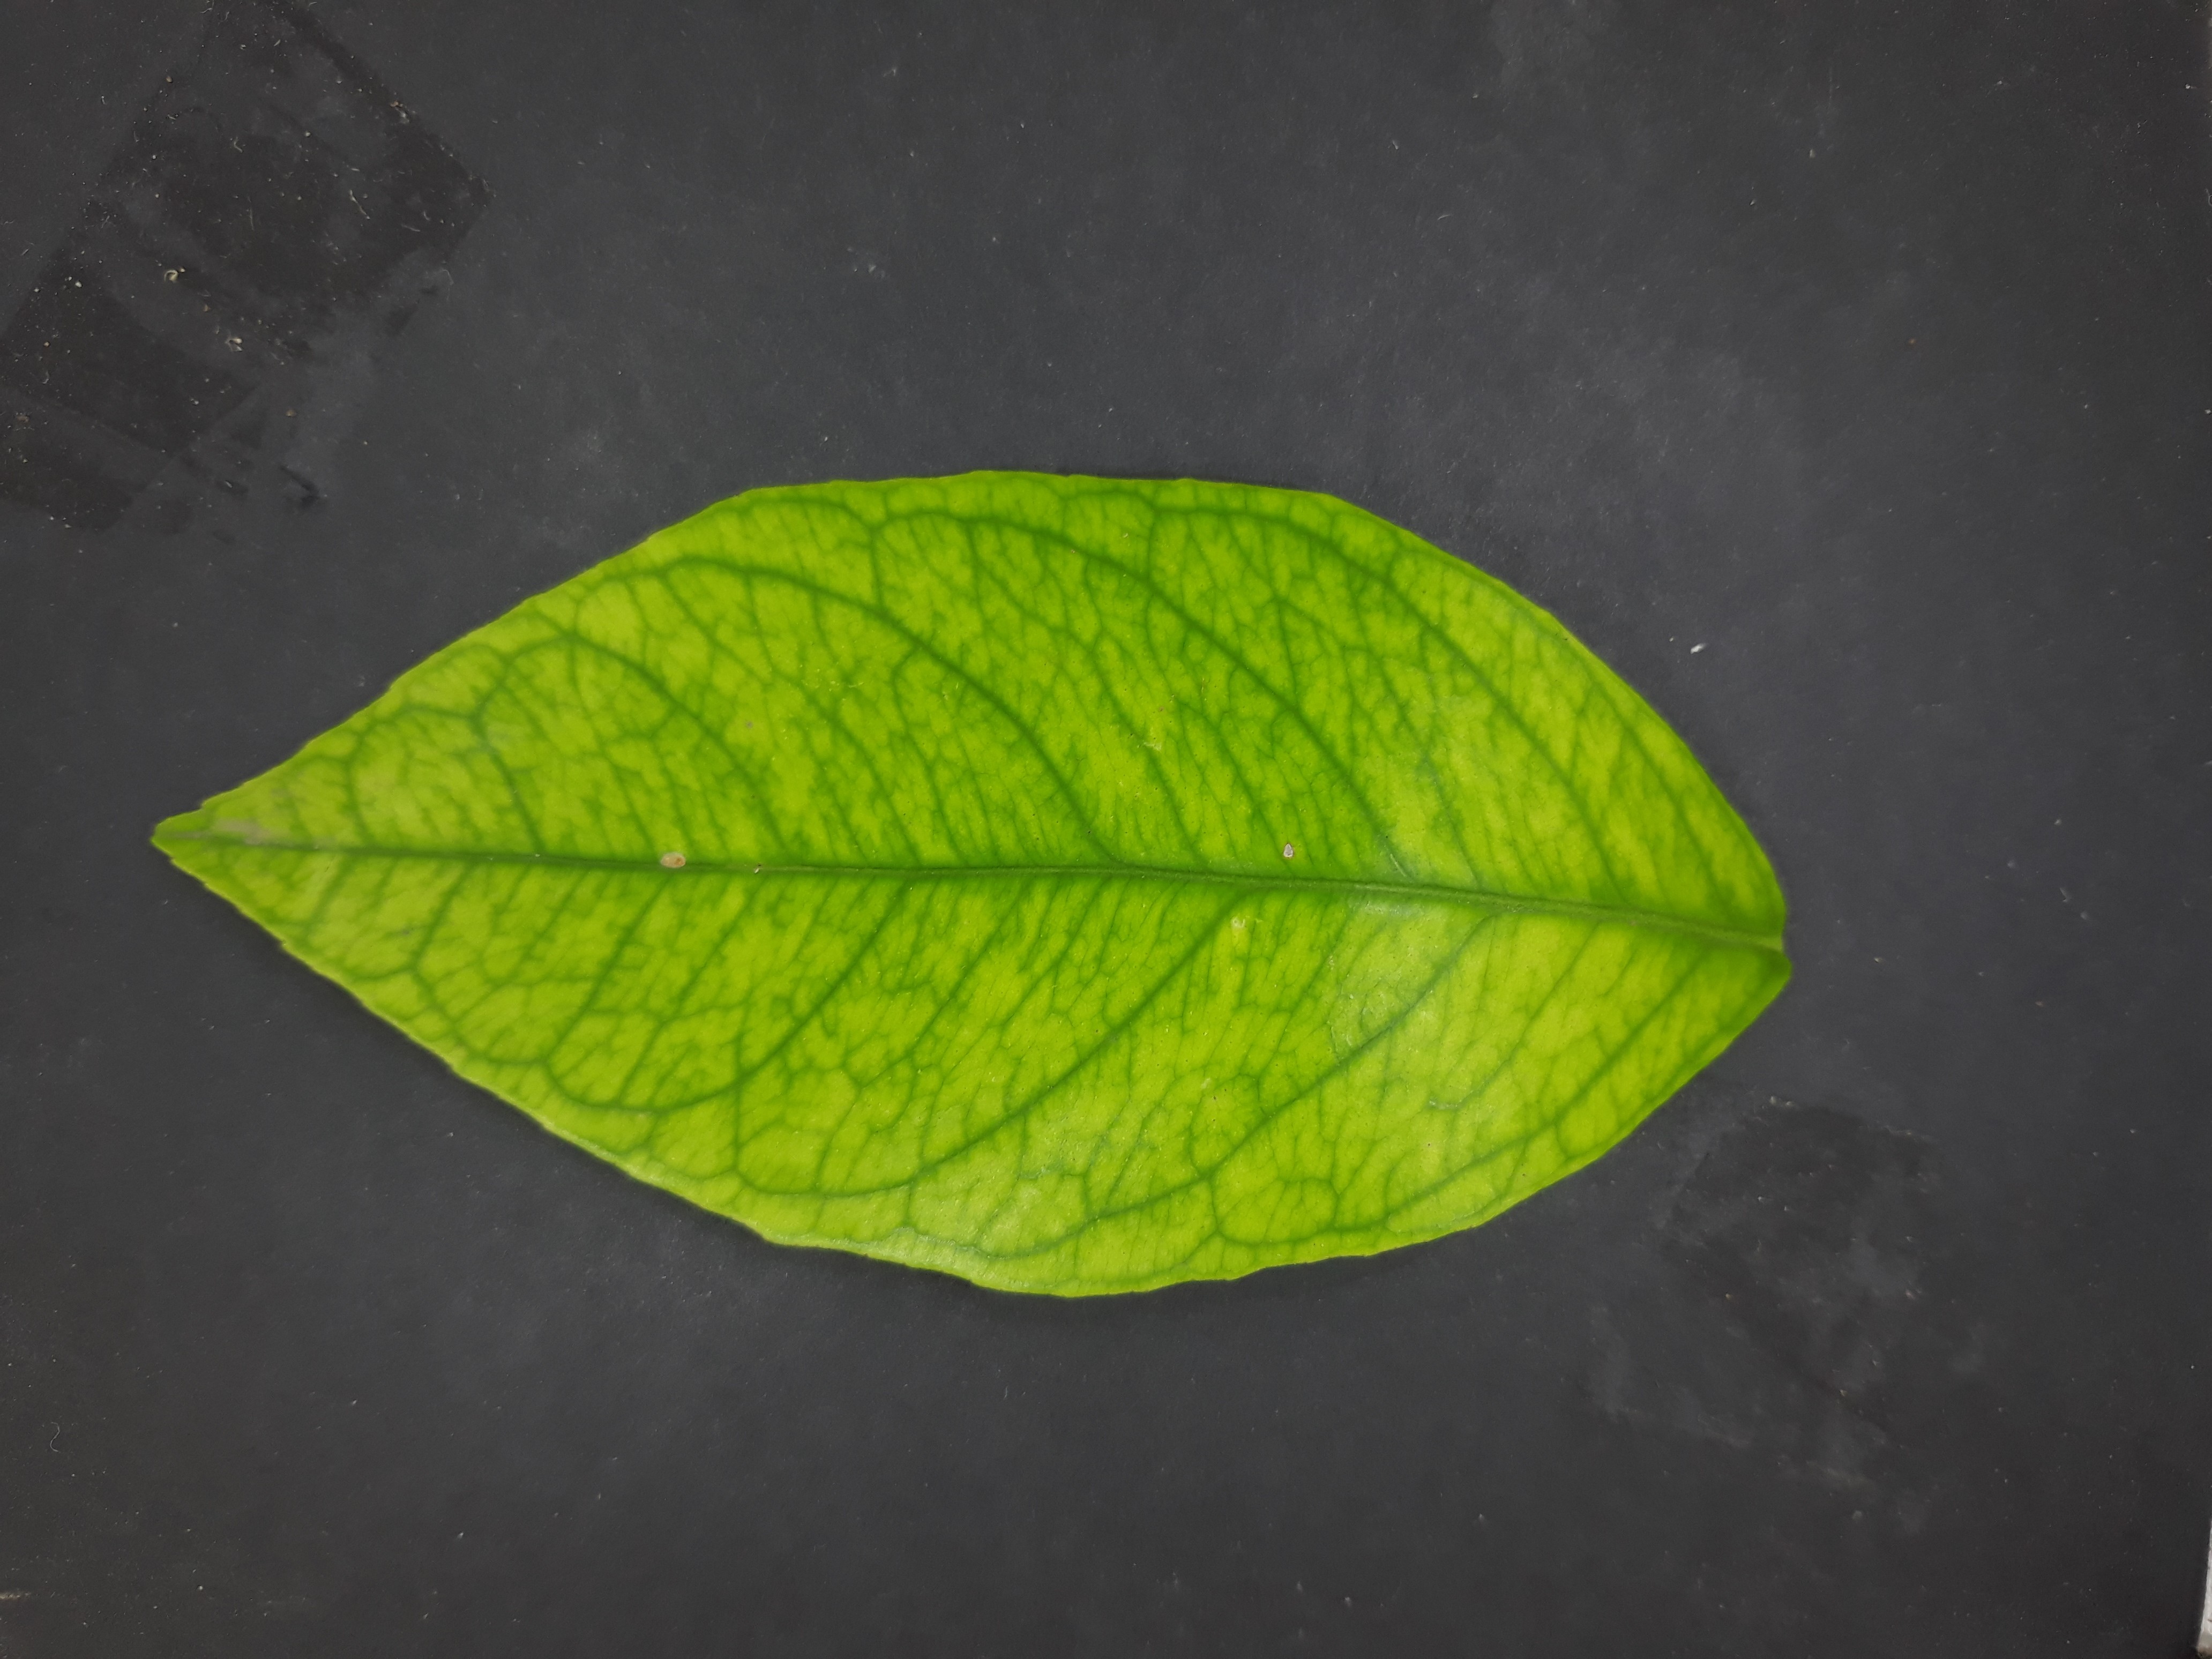
Label: Iron deficiency (Fe)